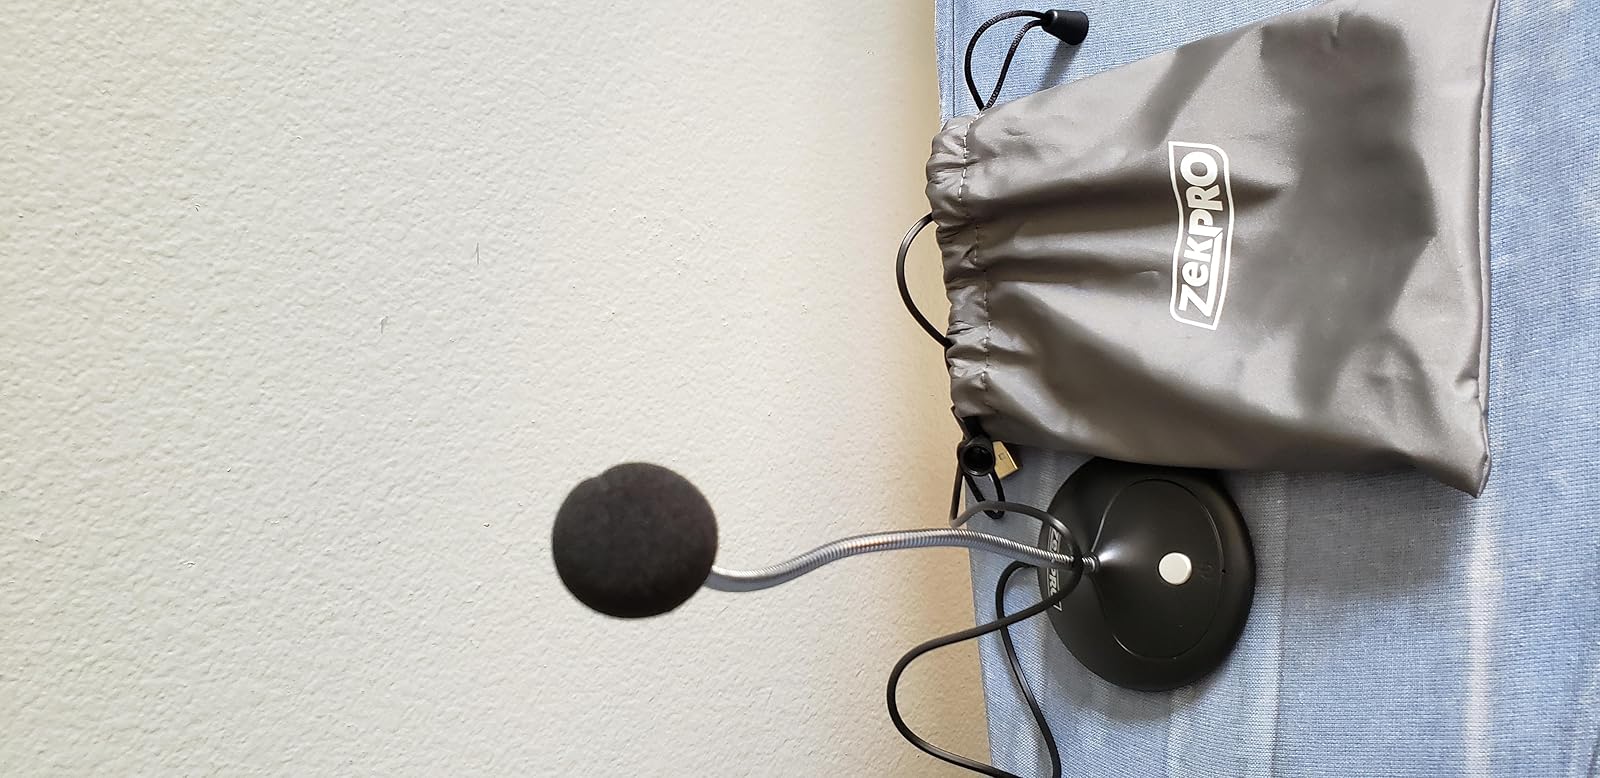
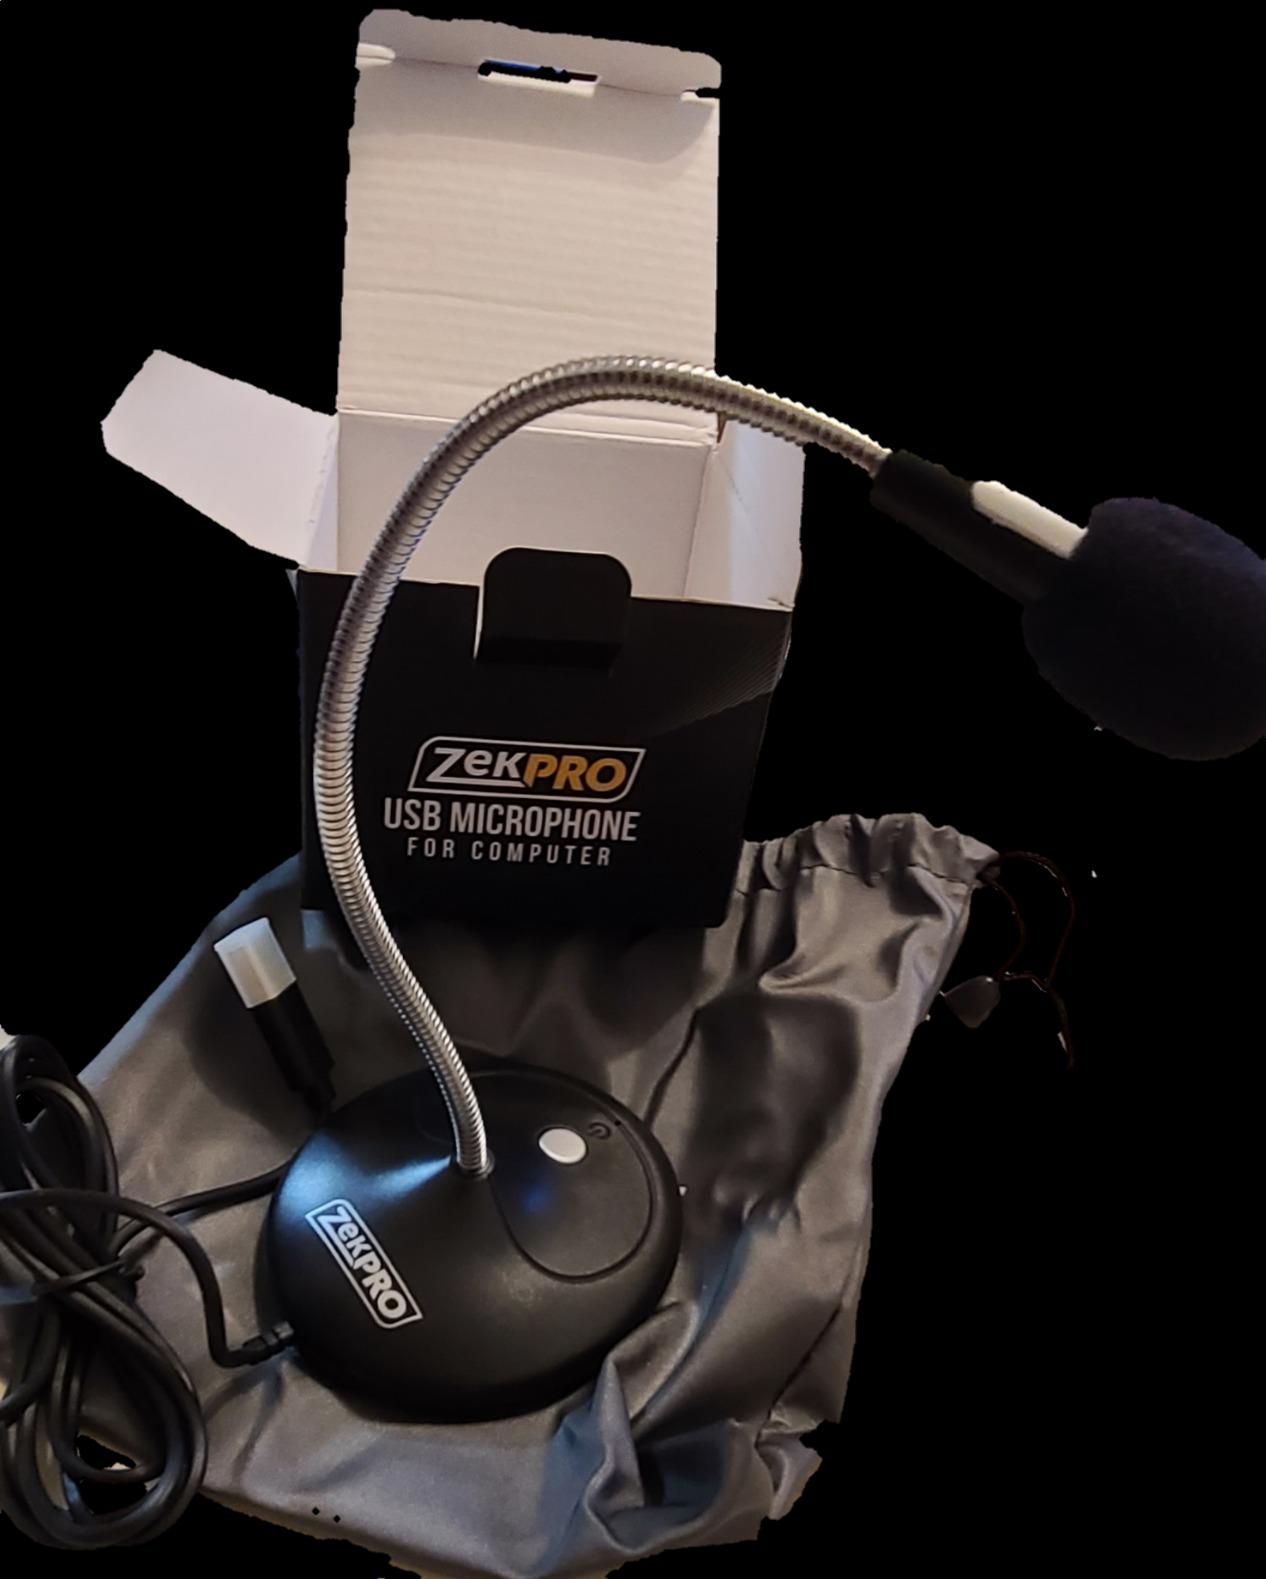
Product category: microphone
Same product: yes